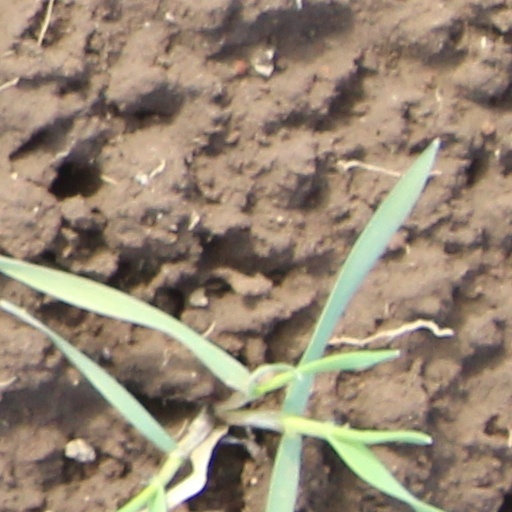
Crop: wheat